Edward Wadham

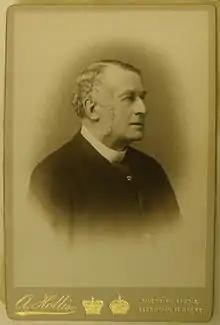
Edward Wadham

Edward Wadham (22 May 1828 – 1913) was appointed mineral agent to Walter Montagu Douglas Scott, 5th Duke of Buccleuch in 1851 and later, steward of the Manor of Plain Furness. He kept detailed diaries throughout his adult life, now in the possession of the Cumbria Archive Service, many of which cover the growth and development of the town of Barrow-in-Furness, then in Lancashire now in Cumbria, England.